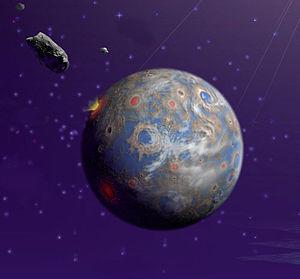
Une planète tellurique, en opposition aux planètes gazeuses, est une planète composée essentiellement de roches et de métal qui possède en général trois enveloppes concentriques. Sa surface est solide et composée principalement de matériaux non volatils, généralement des roches silicatées et du fer métallique. Sa densité est donc relativement élevée, comprise entre 4 et 5,7.